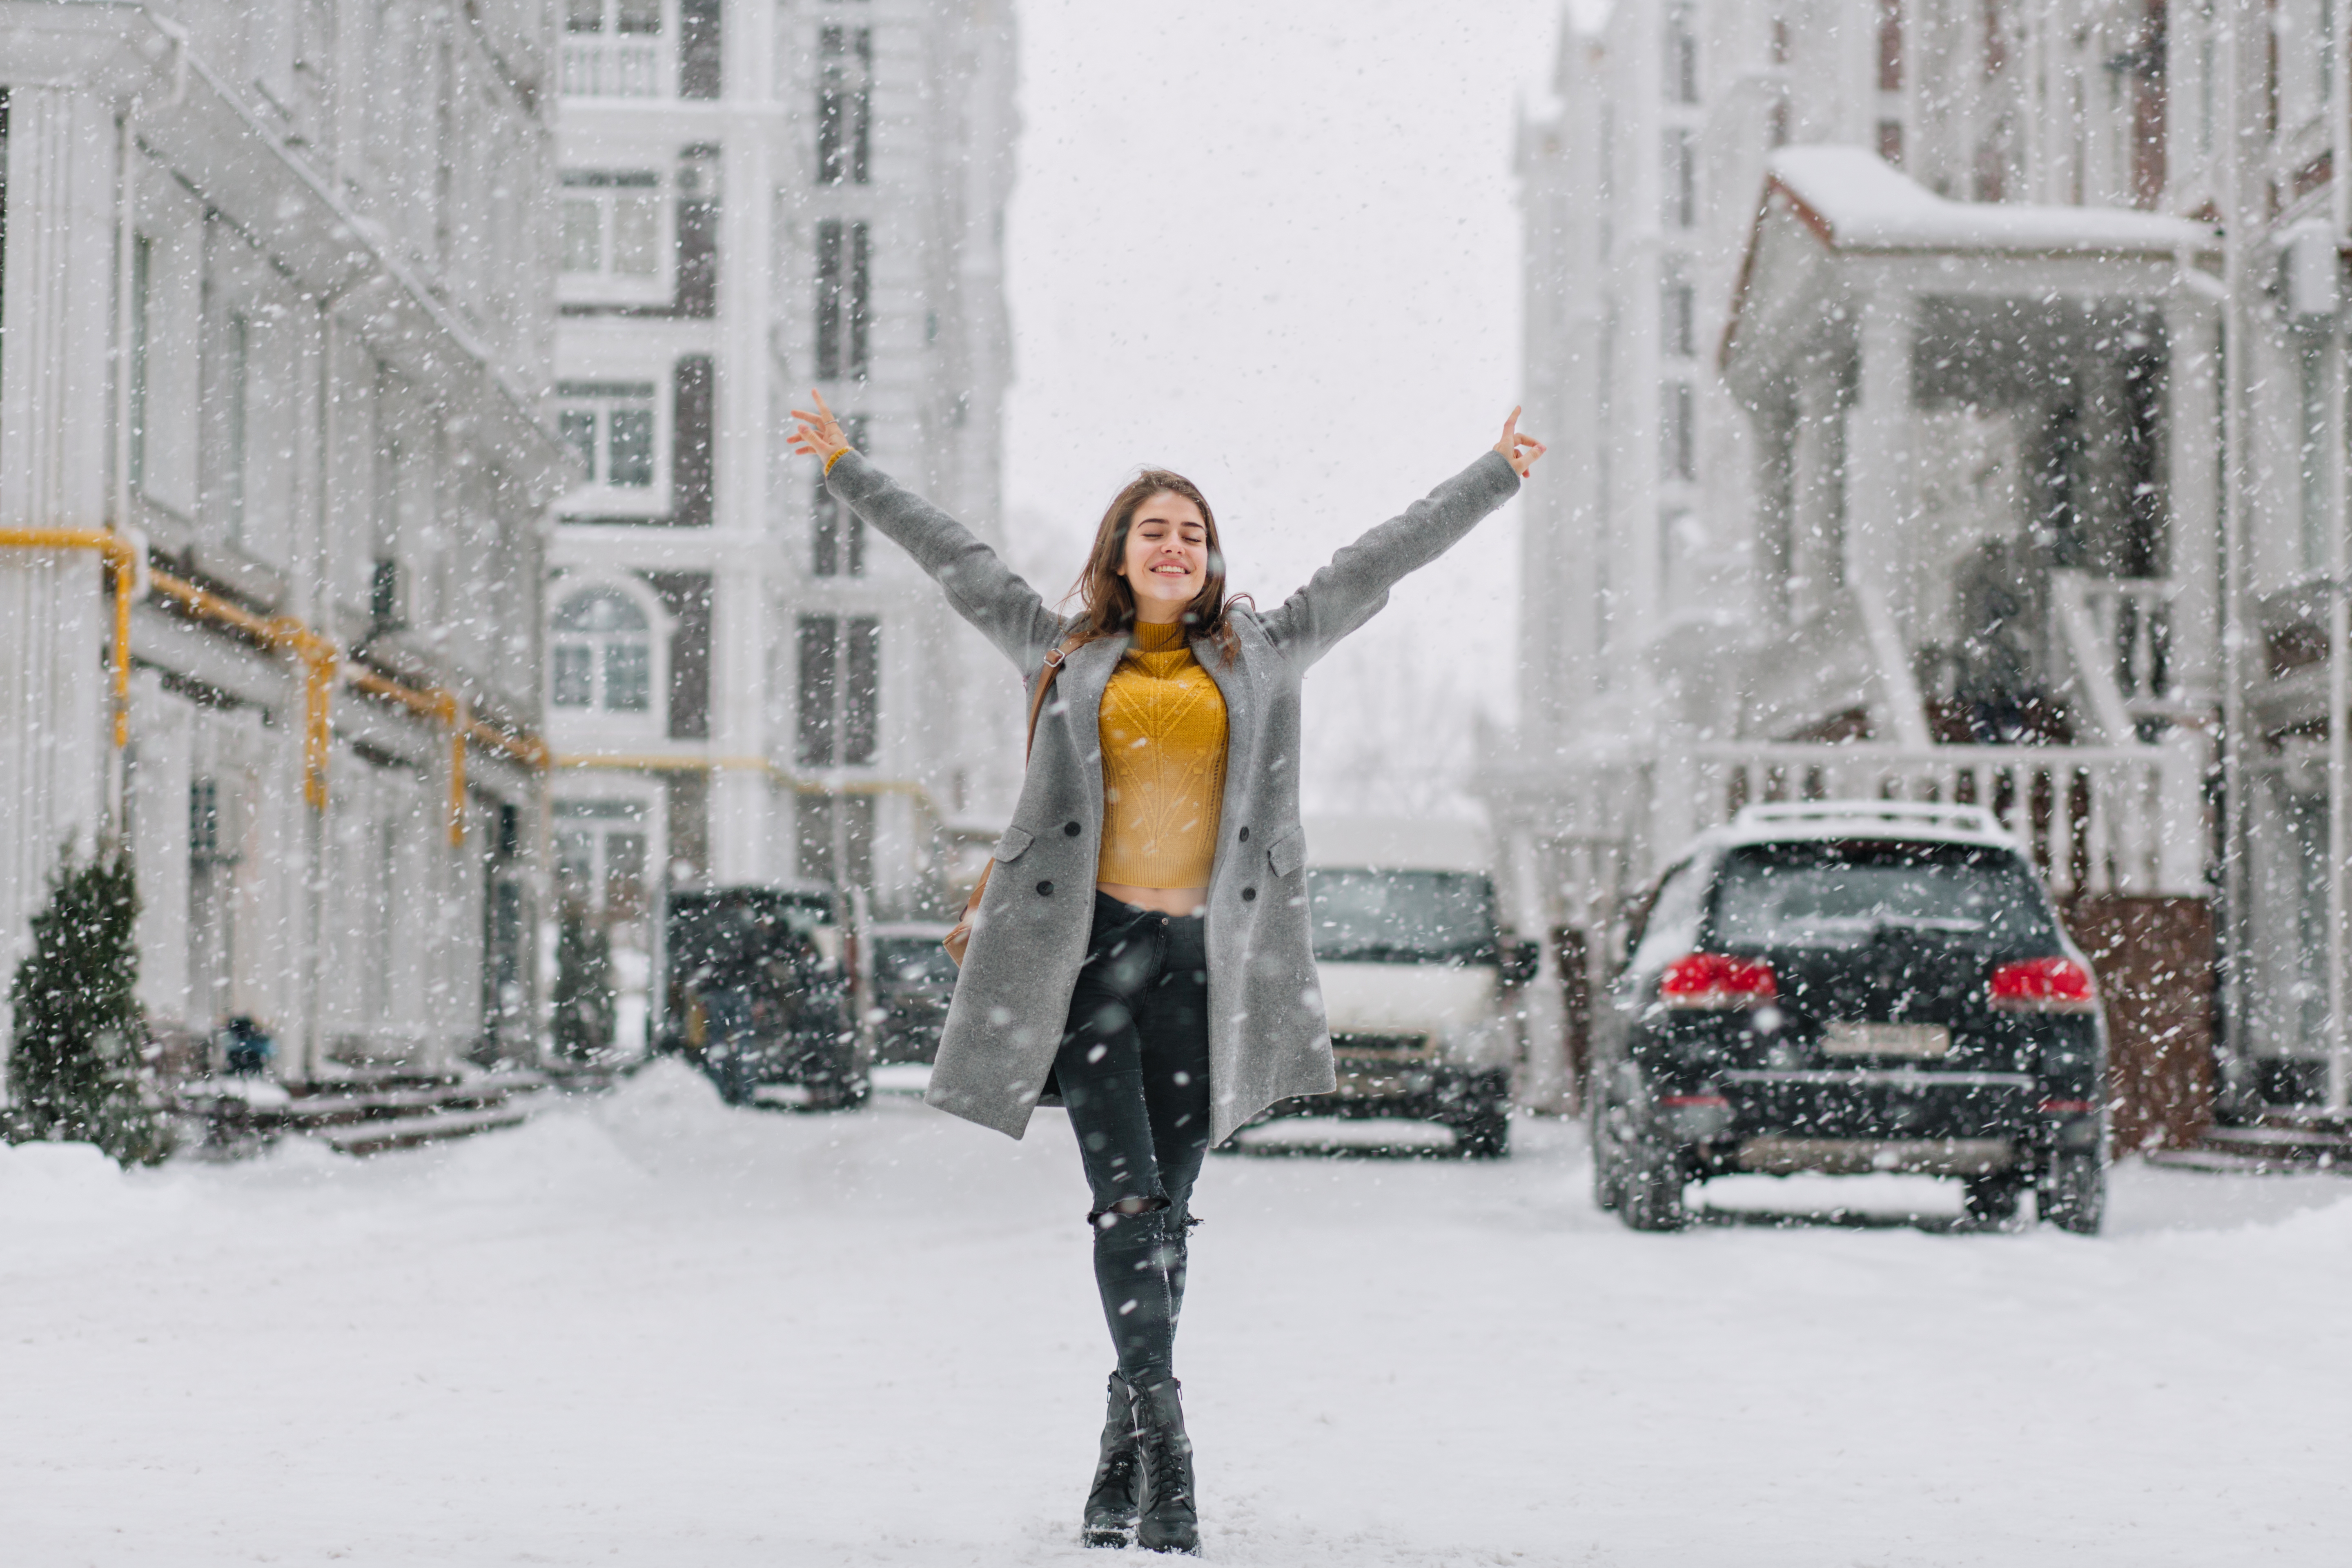
snowing, girl, joy, having fun, city, winter, happy, expressing, satisfied, smiling, true emotions, excited, positive, beautiful, female, snow, young, fashion, beauty, storm, frost, season, woman, cold, street, snowflakes, pretty, stylish, holiday, outdoor, casual, weather, attractive, coat, style, cardigan, long hair, walking, brunette, snowy, elegant, sensual, happiness, pleasure, february, joyful, cheerful, excitement, christmas, snowfall, street fashion, yellow, freezing, winter storm, blizzard, car, vehicle, photography, city car, precipitation